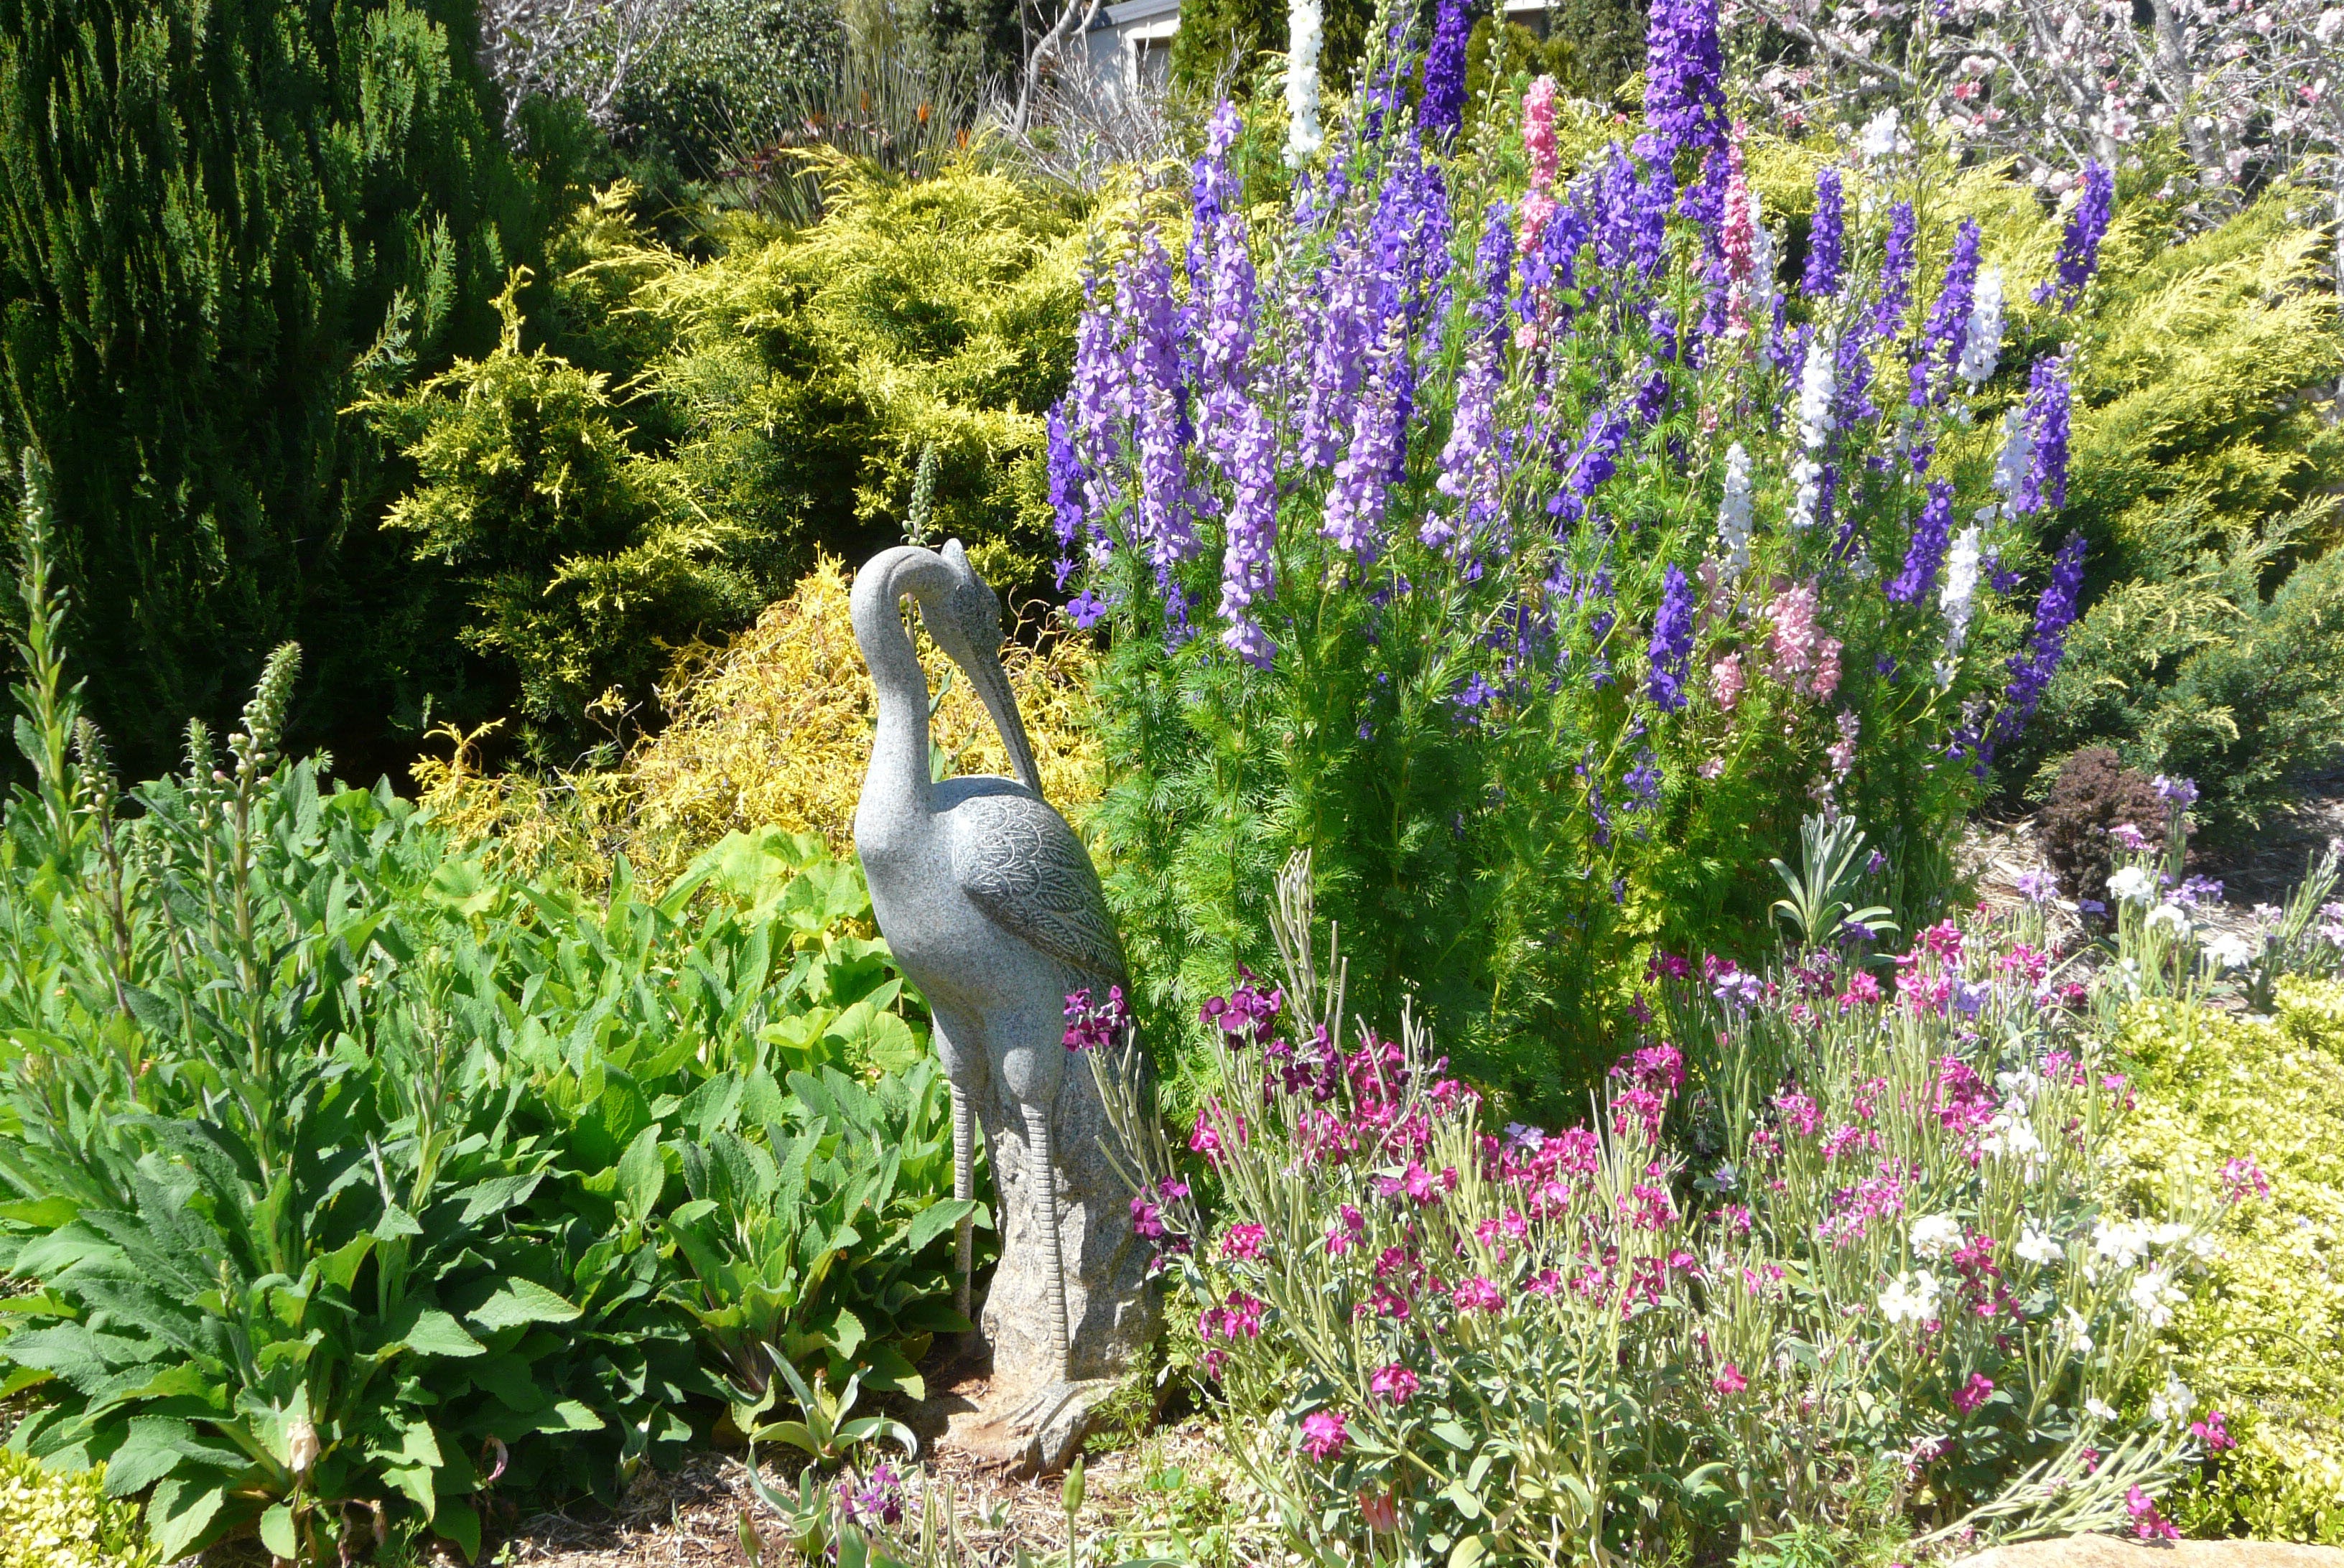
grass, plant, lawn, meadow, flower, statue, herb, peaceful, botany, garden, flora, wildflower, shrub, botanical garden, woodland, yard, lupin, flowering plant, land plant